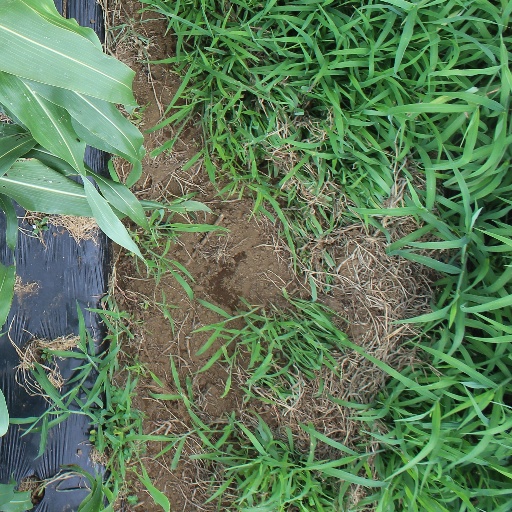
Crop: sorghum